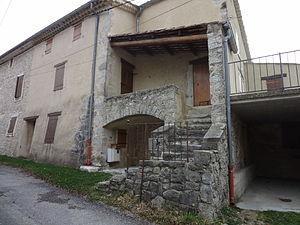
Les Omergues est une commune française, située dans le département des Alpes-de-Haute-Provence en région Provence-Alpes-Côte d'Azur.